Siege of Cuautla

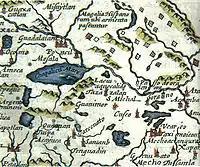
Map of Morelos' overall campaign.

The viceroy of New Spain, Francisco Xavier Venegas, in an effort to avert an assault on Mexico City, sent Calleja at the head of 5,000 soldiers to hold Morelos and his forces in the area around Cuautla. Calleja fortified the area around Pasulco as he scrutinized the area around Cuautla for potential avenues of attack. Morelos, Galeana, Nicolás Bravo, and the larger insurgent army arrived to garrison the city on 31 January 1812. One Spanish farmer named Mateo Musitu attempted to attack the rebels with a cannon named "el Matamorelos" (the Morelos killer), but he was defeated by Galeana. After entering the city, Morelos promptly executed 50 royalist soldiers and gave a speech that sought to gain sympathy amongst the people with the goal of gaining supporters in his efforts to achieve a breakthrough to the capital of the viceroyalty.